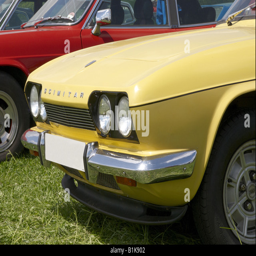
front of a sports car